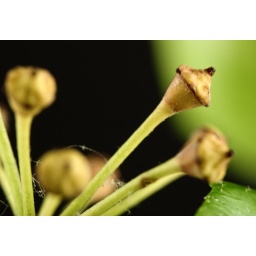
&lt;i&gt;Hedera helix&lt;/i&gt; (Ivy): developing fruits from plant growing in a garden in Edinburgh, Scotland.